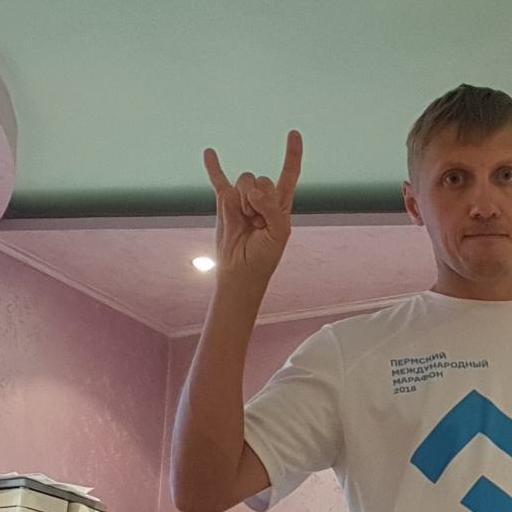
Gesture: rock